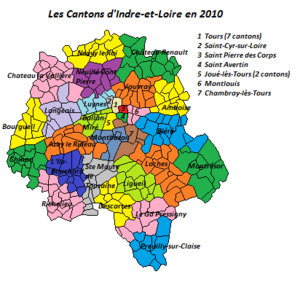
Découpage des cantons d'Indre-et-Loire
Le département français d'Indre-et-Loire est découpé en trois arrondissements et depuis le dernier redécoupage de 1984 en trente-sept cantons. À partir de 2015, ce nombre est réduit à dix-neuf à la suite du redécoupage cantonal de 2014.